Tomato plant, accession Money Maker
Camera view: horizontal (90 deg, fisheye); turntable rotation: 30 degrees
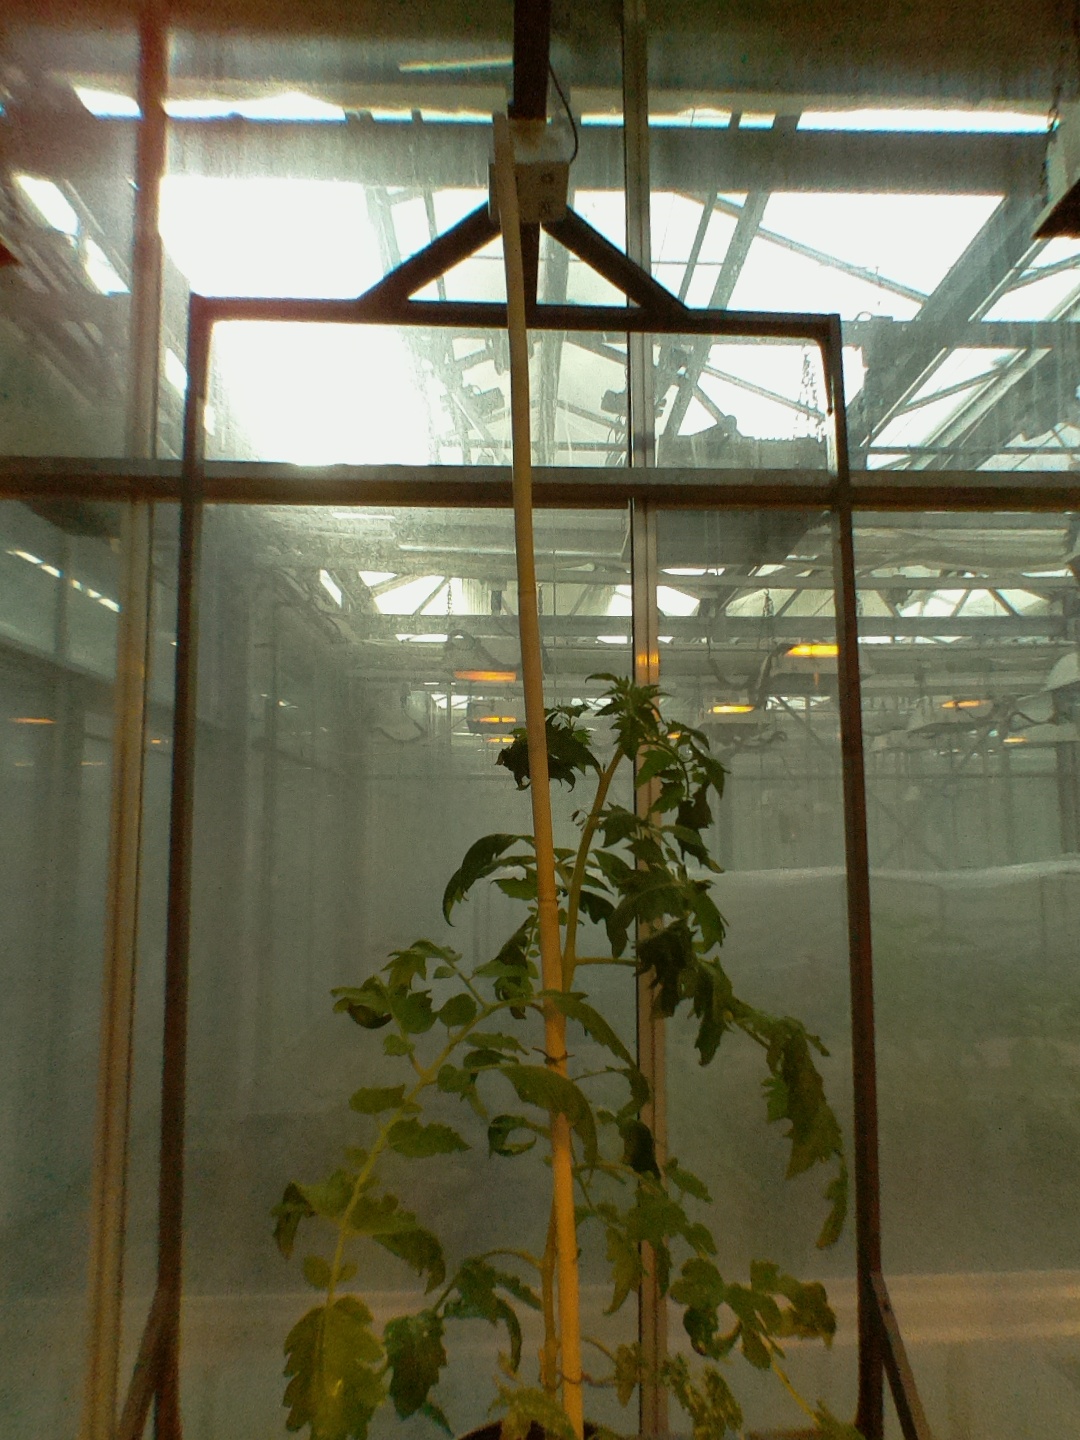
BBCH growth stage 60: First flowers open